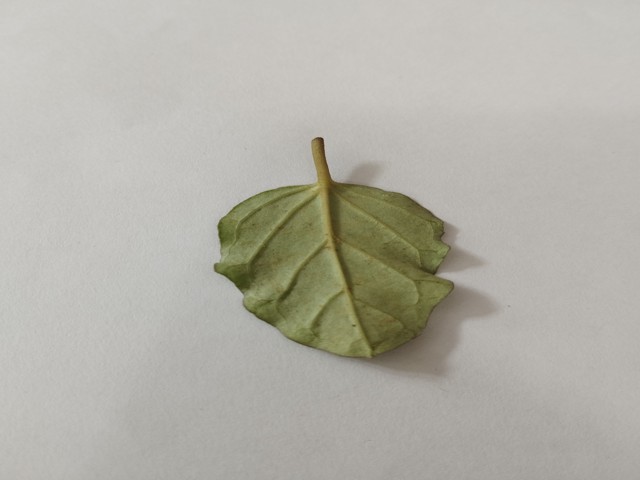
Plant: punarnava